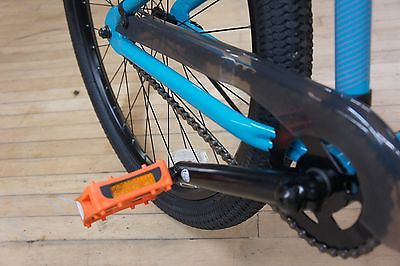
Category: bicycle